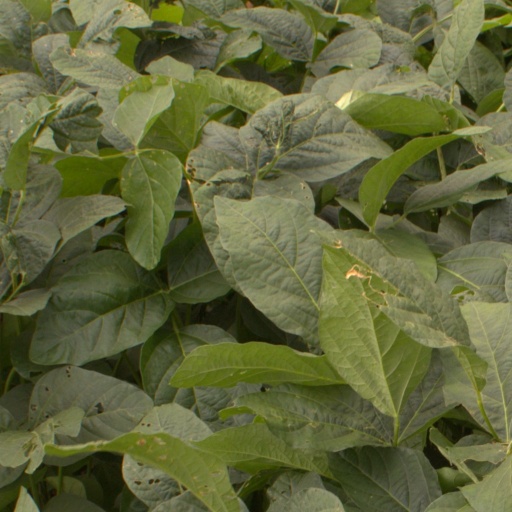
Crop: soybean